Cecil Calvert, 2nd Baron Baltimore

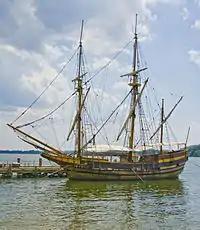
Modern reconstruction of "Dove", one of the two ships that carried settlers to plant Lord Baltimore's first settlement in Maryland in 1634.

The first expedition consisted of two ships that had formerly belonged to Baltimore's father George, "Ark" and "Dove". Both ships departed from Gravesend, Kent with 128 settlers on board, but were intercepted and forced to return to port by the Royal Navy so that the settlers would take an oath of allegiance to the King as required by law. They then sailed to the Isle of Wight in October 1632 to pick up more settlers. There, two Jesuit priests (including Father Andrew White) and nearly 200 more settlers boarded before the ships set out across the Atlantic Ocean.